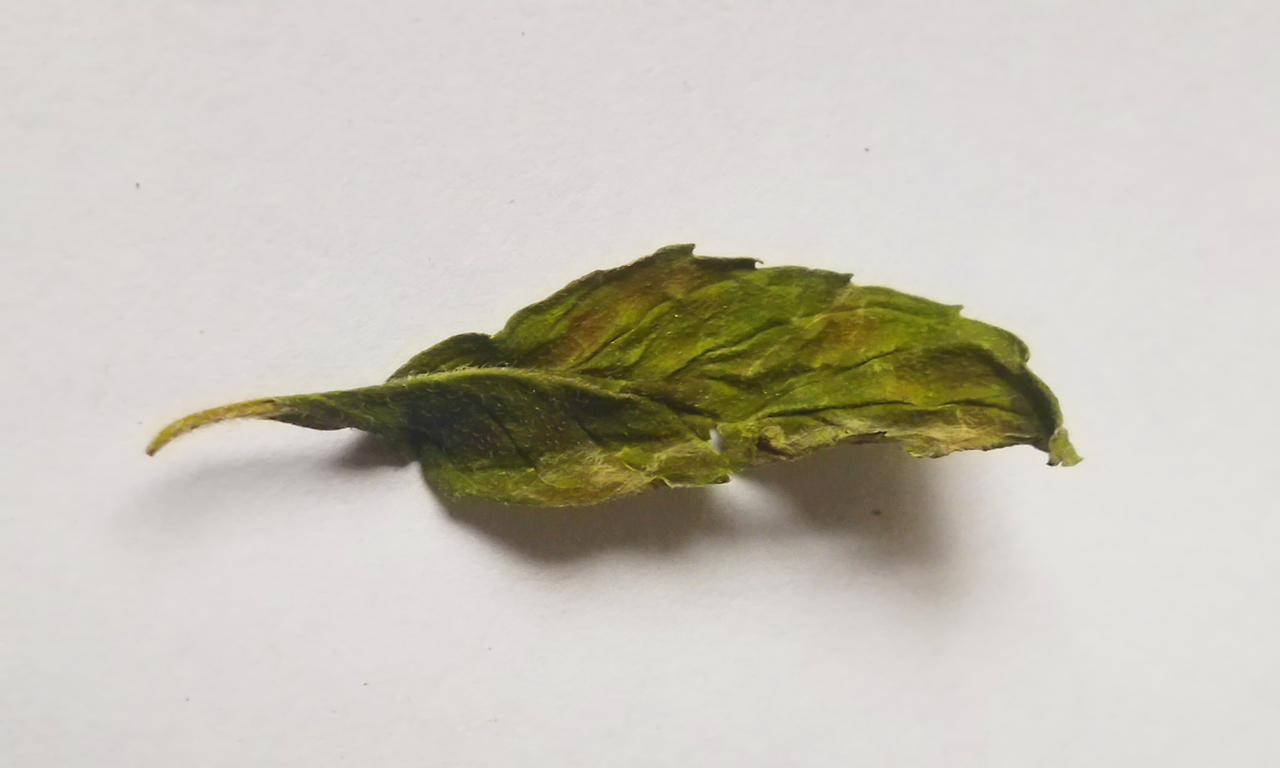
Label: Spoiled